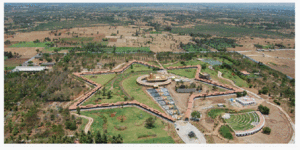
Vellore est une corporation municipale de l'État du Tamil Nadu en Inde, chef-lieu du district homonyme.